2018–19 North American winter

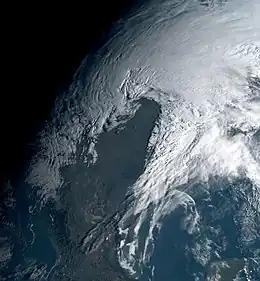
Satellite image of the Blizzard on March 13, 2019

A storm, resulting from a polar vortex from the north, brought blizzard conditions and between of snow to the Upper Midwest and Great Lakes region starting in the late evening hours of January 27, while a separate storm dropped snow over the Southeast. Accumulations reached in Chicago and Minneapolis, in Milwaukee, and in Toronto (with on the day before with a separate system).